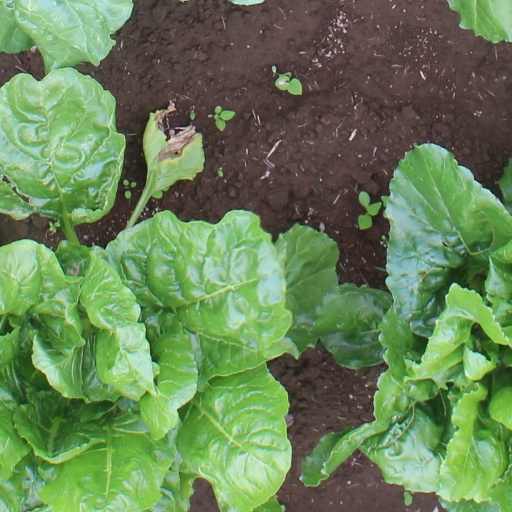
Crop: sugar beet